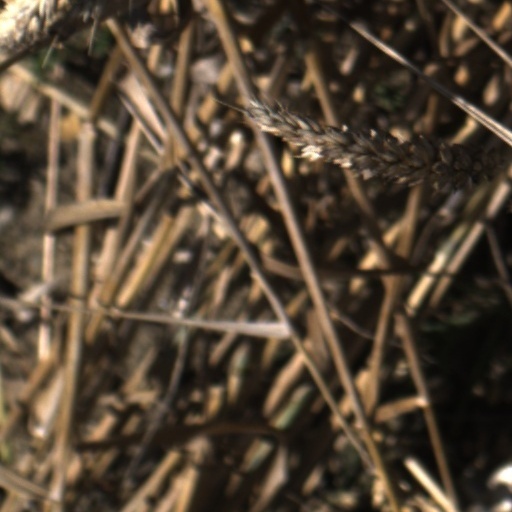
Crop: wheat